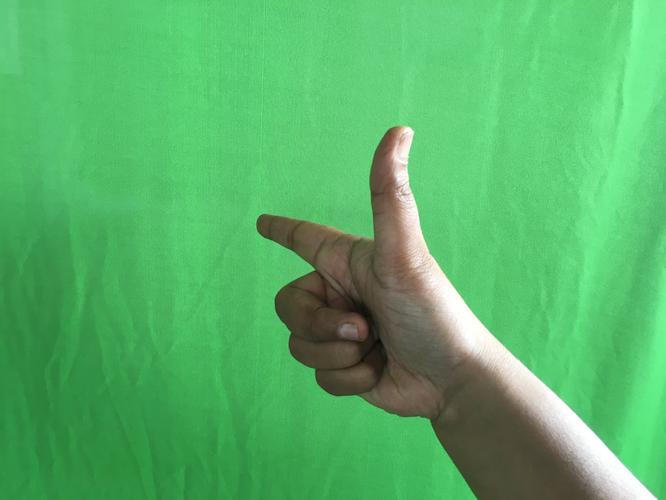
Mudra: Chandrakala
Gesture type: single_hand